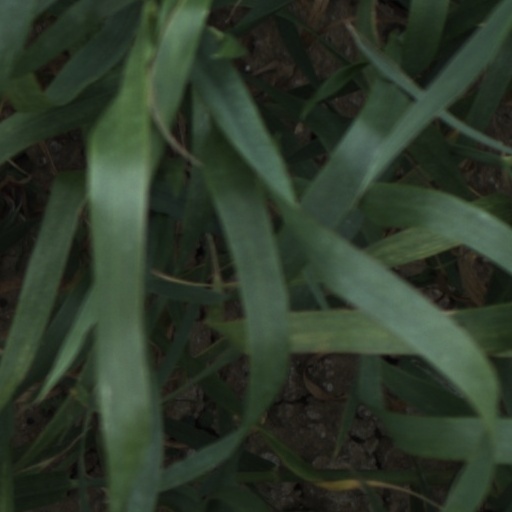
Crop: wheat